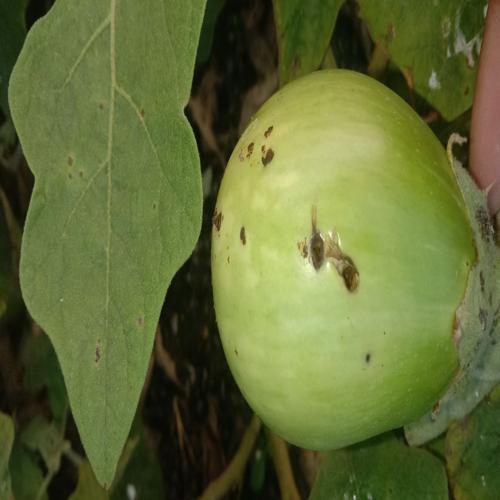
Label: Shoot and Fruit Borer